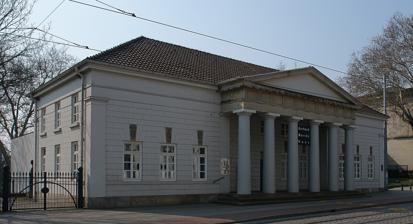
Building: Gerhard Marcks House
Country: Germany
Year built: 1828
Museum in Bremen, Germany Gerhard Marcks House The museum Established 1971 ( 1971 ) Location D-28195, Bremen 53°04′21″N 8°48′53″E / 53.0726°N 8.8146°E / 53.0726; 8.8146 Website www .marcks .de The Gerhard Marcks Museum or Gerhard Marcks House ( German : Gerhard Marcks Haus ) is a museum in Bremen , Germany, inspired by the work of the sculptor and graphic artist Gerhard Marcks . The museum exhibits contemporary sculpture, including the work of Marcks. Building history The Gerhard Marcks House (Right) was part of a pair built in 1825. The Gerhard Marcks Museum's building and Wilhelm Wagenfeld House were built as a pair in 1825. The two buildings were designed to be a gatehouse and a prison located on either side of the road as you approached or left the town. They were both designed by the architect Friedrich Moritz Stamm . Until 1848 these buildings were used to close the city at night and to charge any customs tax that was due on goods travelling across the city's perimeter. The museum's building has been extended twice to create space for its new function as a museum. The conversion work was done in 1991 by Peter Schnorrenberger and was designed to complement the existing building. Although the two buildings have only one row of windows at the front, they both have two storeys and matching Doric columns. Marcks and his museum Musicians of Bremen outline at night Information plaque with a QRpedia code to this article Gerhard Marcks was already acknowledged in his home city as a great sculptor when he was chosen to create a sculpture that characterises the most famous story about Bremen. The Bremen Town Musicians was completed in 1953 and was paid for by public subscription after it was installed on trust by Marcks. The local tourist board acknowledge the sculpture as one of the town's most iconic attractions. Marcks also created The Caller which was installed in the city in 1967 but it was moved to the Brandenburg Gate in Berlin in 1989 because it represented the call to freedom. A foundation for Marcks was established in 1969 with the idea of a museum to preserve the works of the sculptor and graphic artist. The idea for the museum came from Günter Busch who had led the local Kunsthalle gallery.  The museum opened in 1971. Marcks lived until 1982 having become one of Germany's leading sculptors. The  museum is part of what is known as the Cultural Mile which includes the Wilhelm Wagenfeld House , the Bremen Theatre and the Kunsthalle art gallery . Description The Gerhard Marcks Museum exhibits contemporary sculpture, including the work of Marcks. The museum holds 400 of Marcks's sculptures, over 1,200 of his prints and 12,000 of his drawings. The museum has permanent exhibitions and hosts temporary exhibitions of famous and aspiring artists. The museum charges for entry, but has an occasional free day. The museum has a plaque outside in both German and English with QR codes that link to this article. References